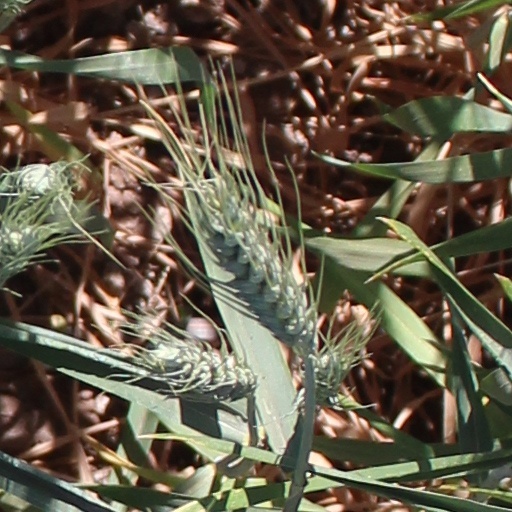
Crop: wheat